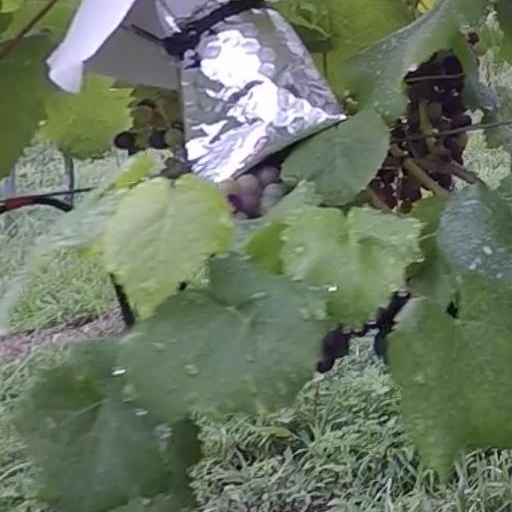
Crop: grape